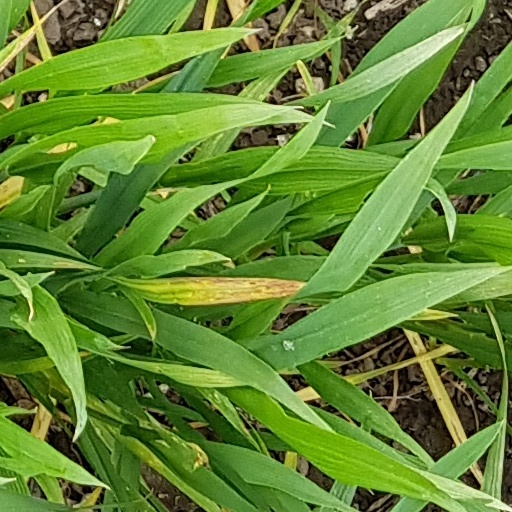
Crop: wheat